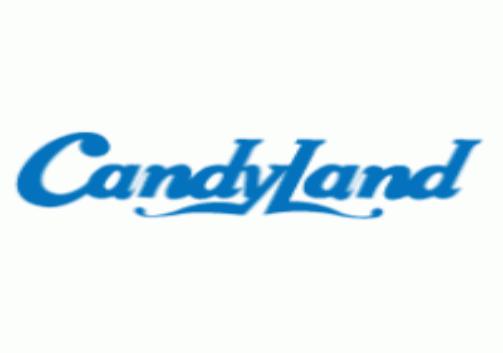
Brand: Candy Land
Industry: Food